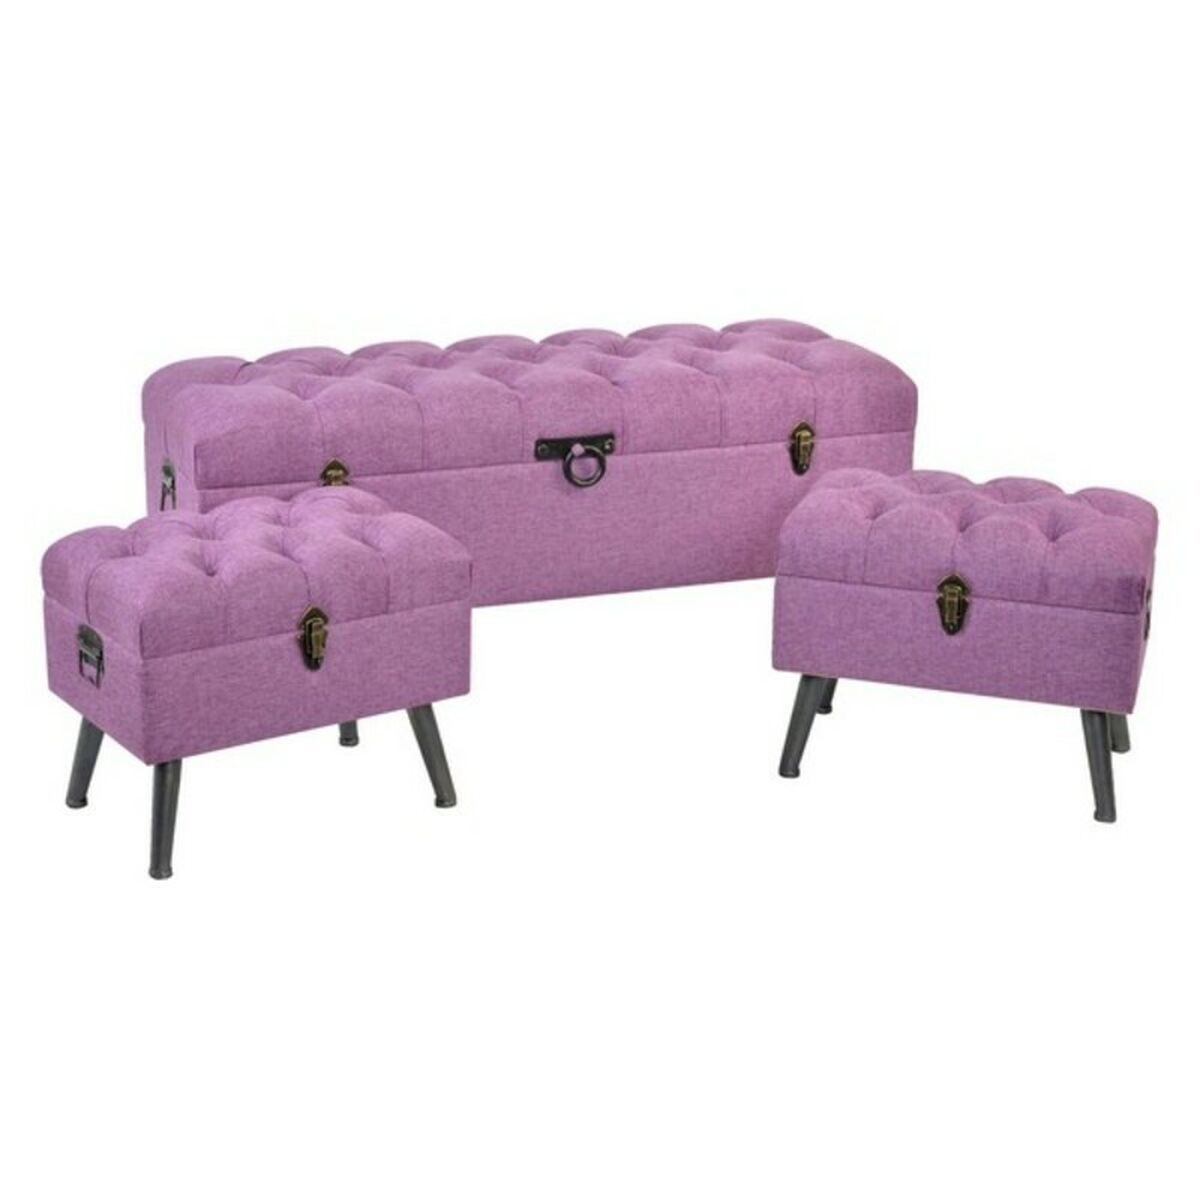
Stolček DKD Home Decor 8424001565399 Pisana Fuksija Kovina Les MDF 120 x 42 x 53 cm
Če želite poskrbeti tudi za najmanjše podrobnosti vašega doma in uporabljati nove izdelke, ki bodo olajšali vaše življenje, kupite Stolček DKD Home Decor 8424001565399 Kovina Poliester Fuksija Les MDF (120 x 42 x 53 cm) po najugodnejši ceni. Material: Poliester Kovina Les MDF Širina: 120 cm Barva: Fuksija Pisana Približne mere: 120 x 42 x 53 cm 43,5 x 50 x 35 cm Vrste: Stolček Kosov: 3 kosov
Brand: DKD Home Decor
Category: Furniture > Chairs > Chaises